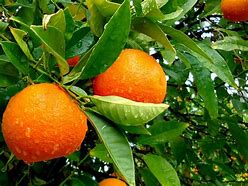
Label: orange